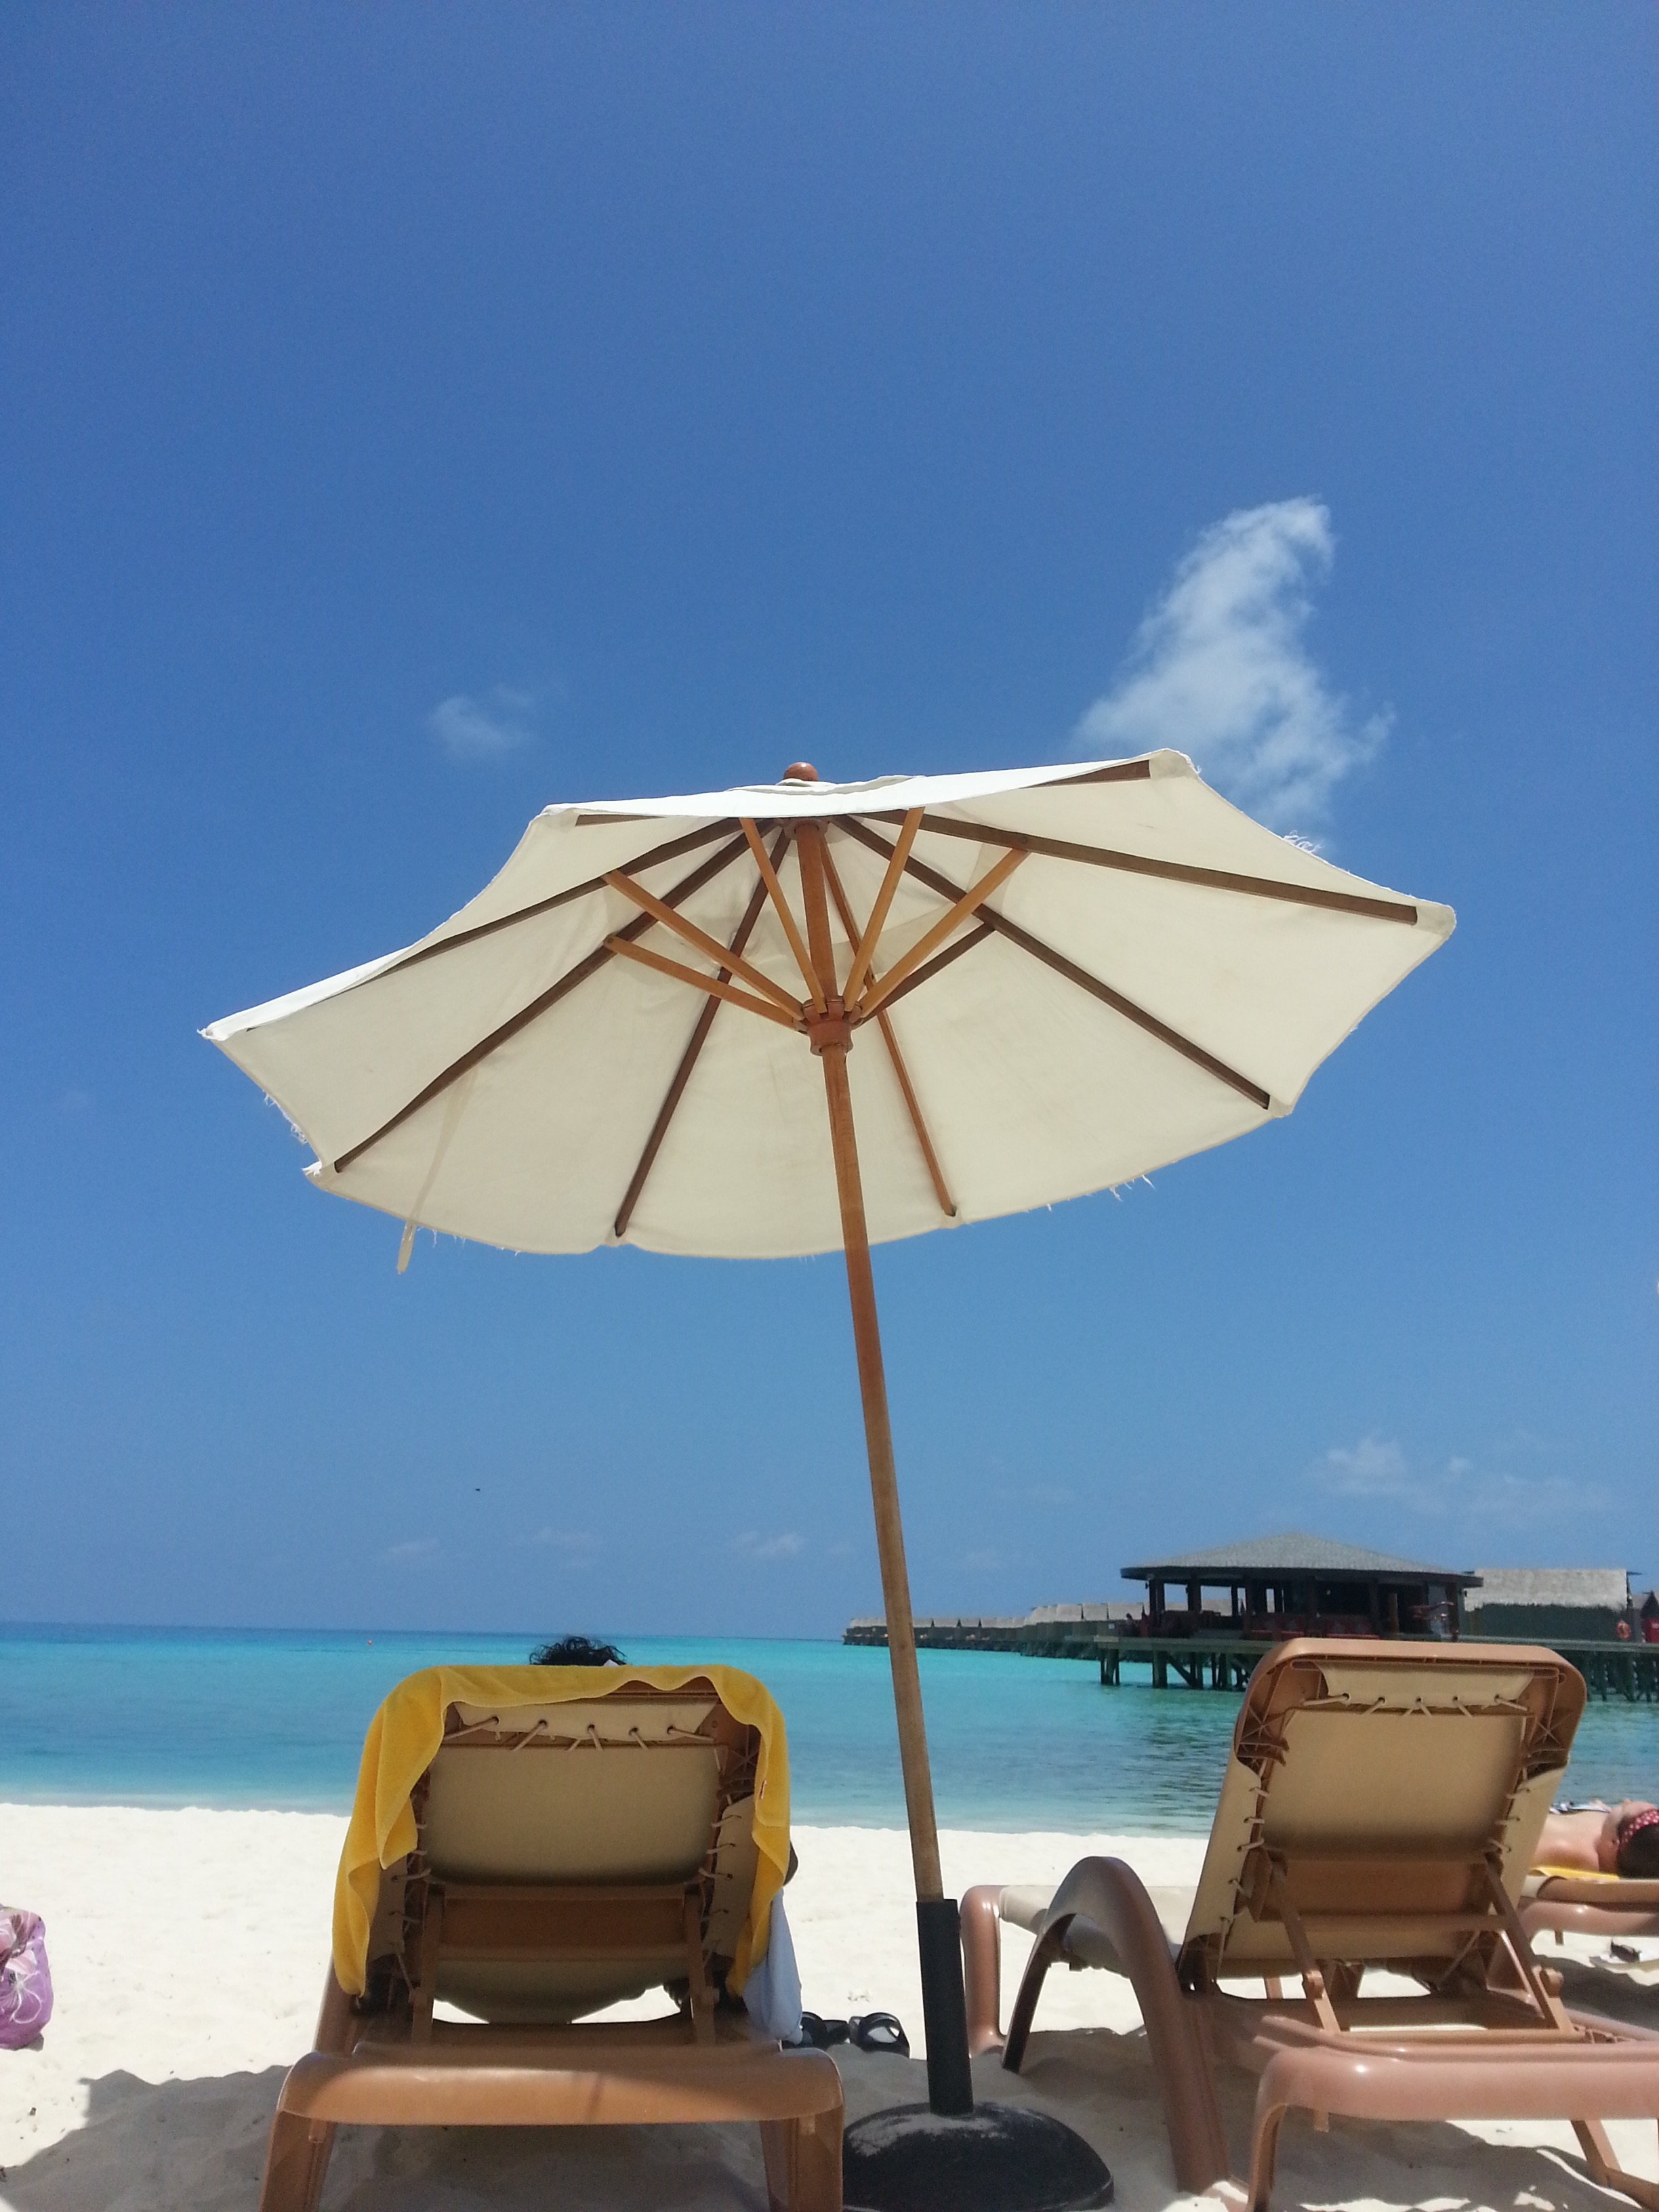
beach, sea, wind, umbrella, break, parasol, maldives, fashion accessory